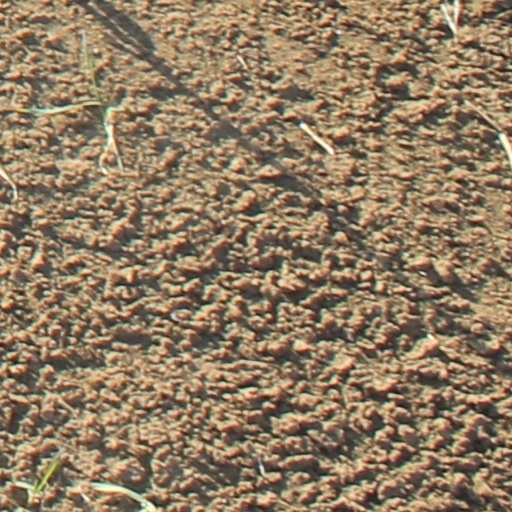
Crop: wheat